Glauchau–Gößnitz railway

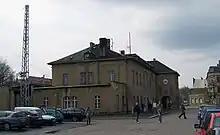
Meerane station (2008)

Meerane station is the most important non-terminal station on the line and is used for the crossings of trains. The formerly extensive freight facilities were closed in 2000 and finally completely dismantled in 2010. In the course of the renewal of the line in 2011, the station was also modernised and a barrier-free passage to the interurban bus service was established. The control of the signals and points has since been operated by a computer at the operations control centre in Leipzig via a local electronic interlocking.